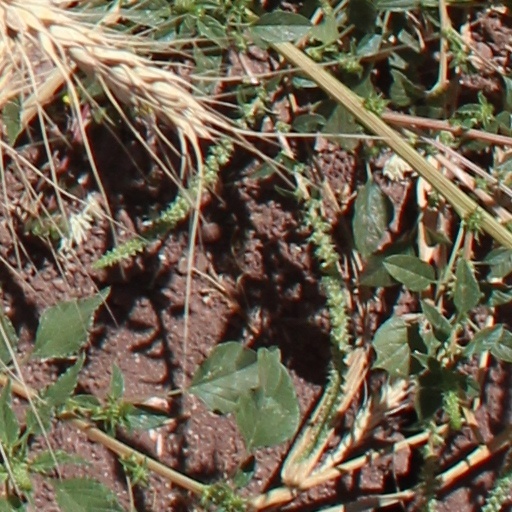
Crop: wheat